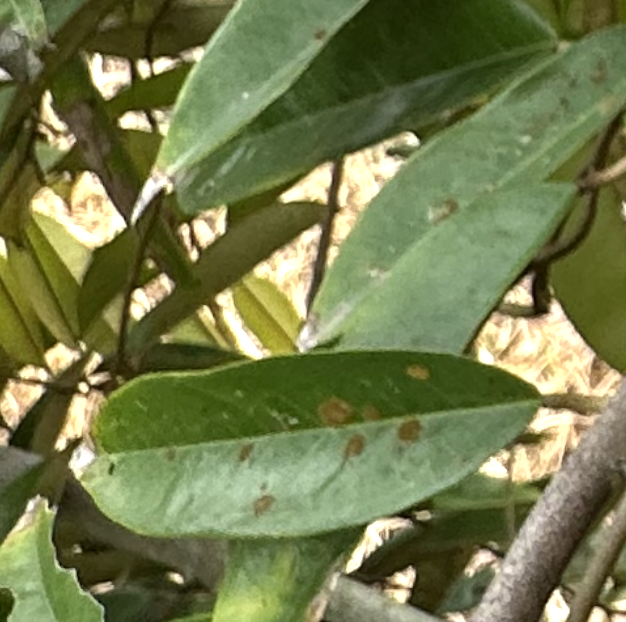
Label: stem_blight